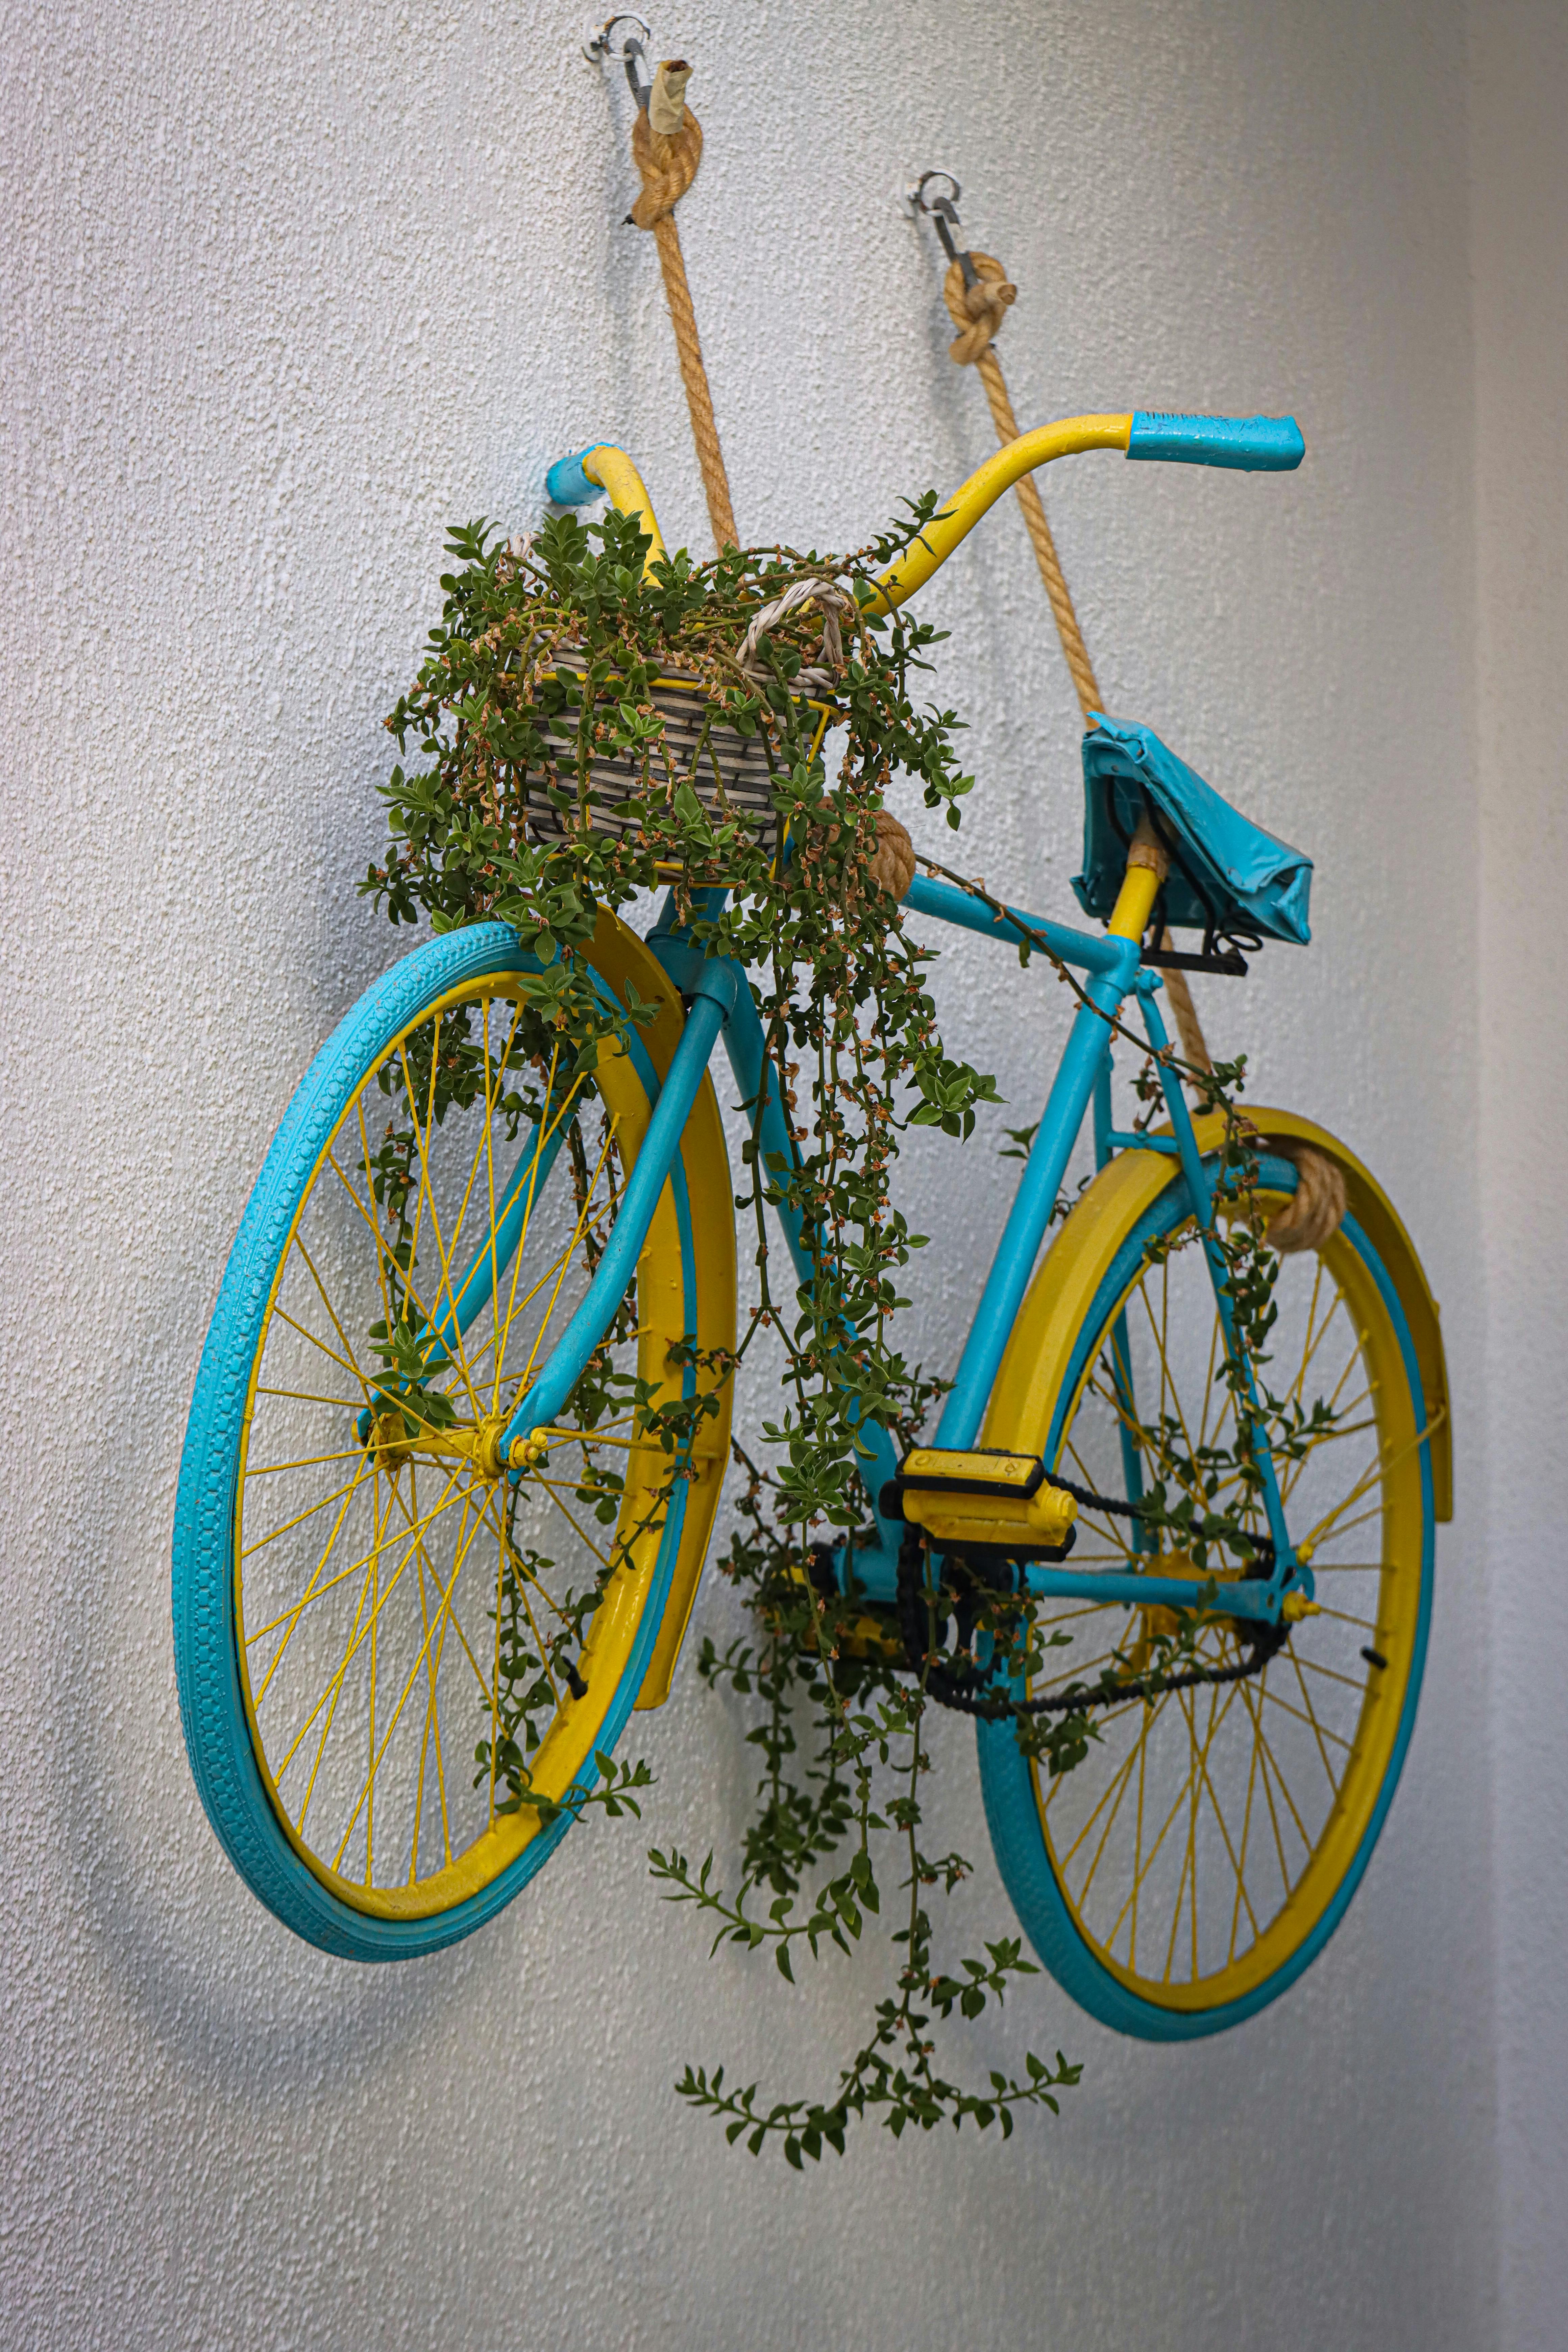
bike, bicycle, wheel, bicycle frame, green, bicycle wheel, yellow, bicycle tire, Bicycle wheel rim, bicycle handlebar, spoke, bicycle saddle, bicycle fork, bicycle basket, bicycles equipment and supplies, Bicycle stem, crankset, Bicycle front and rear rack, fender, Hub gear, Bicycle seatpost, bicycle chain, road bicycle, bicycle hub, gear, bicycle pedal, hybrid bicycle, flowerpot, Bicycle seatpost clamp, houseplant